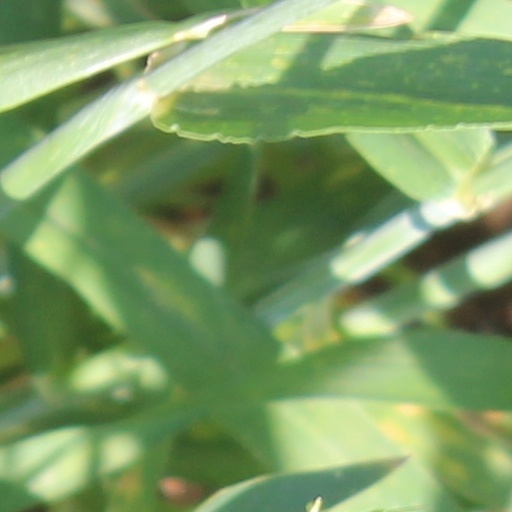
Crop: wheat